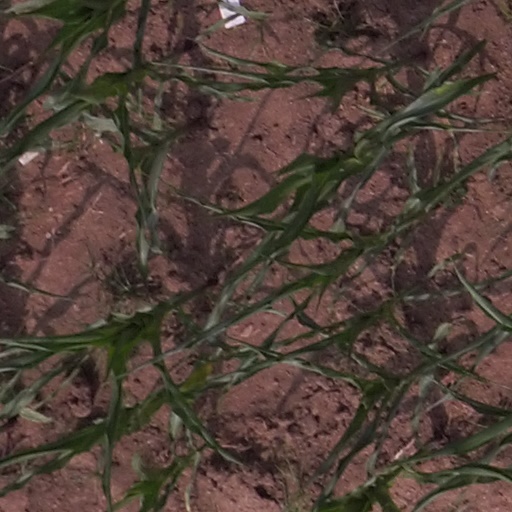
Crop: maize; corn